Northwest Detention Center

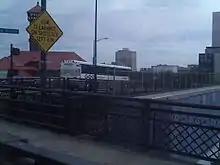
A GEO Transport bus arrives from the Northwest Detention Center to pick up detained people from the ICE office at the 511 NW Broadway federal building in Portland, Oregon.

Northwest Detention Center is a privately-run detention center located on the tide flats of the Port of Tacoma in Tacoma, Washington, USA. The detention center is operated by the GEO Group on behalf of the U.S. Immigration and Customs Enforcement. The NWDC's current capacity is 1575, making it one of the largest detention centers in the United States. Numerous hunger strikes have been launched by inmates of the NWDC to protest the Center's poor conditions. Detainees have repeatedly reported overcrowding, a lack of medical attention, and severely unsanitary conditions, especially during COVID-19: "they're not even offering us soap."